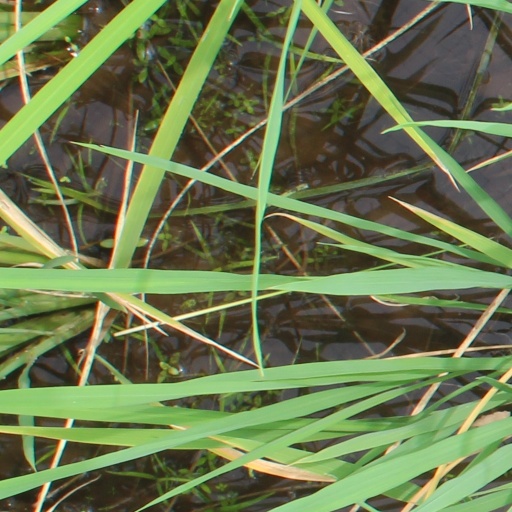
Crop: rice